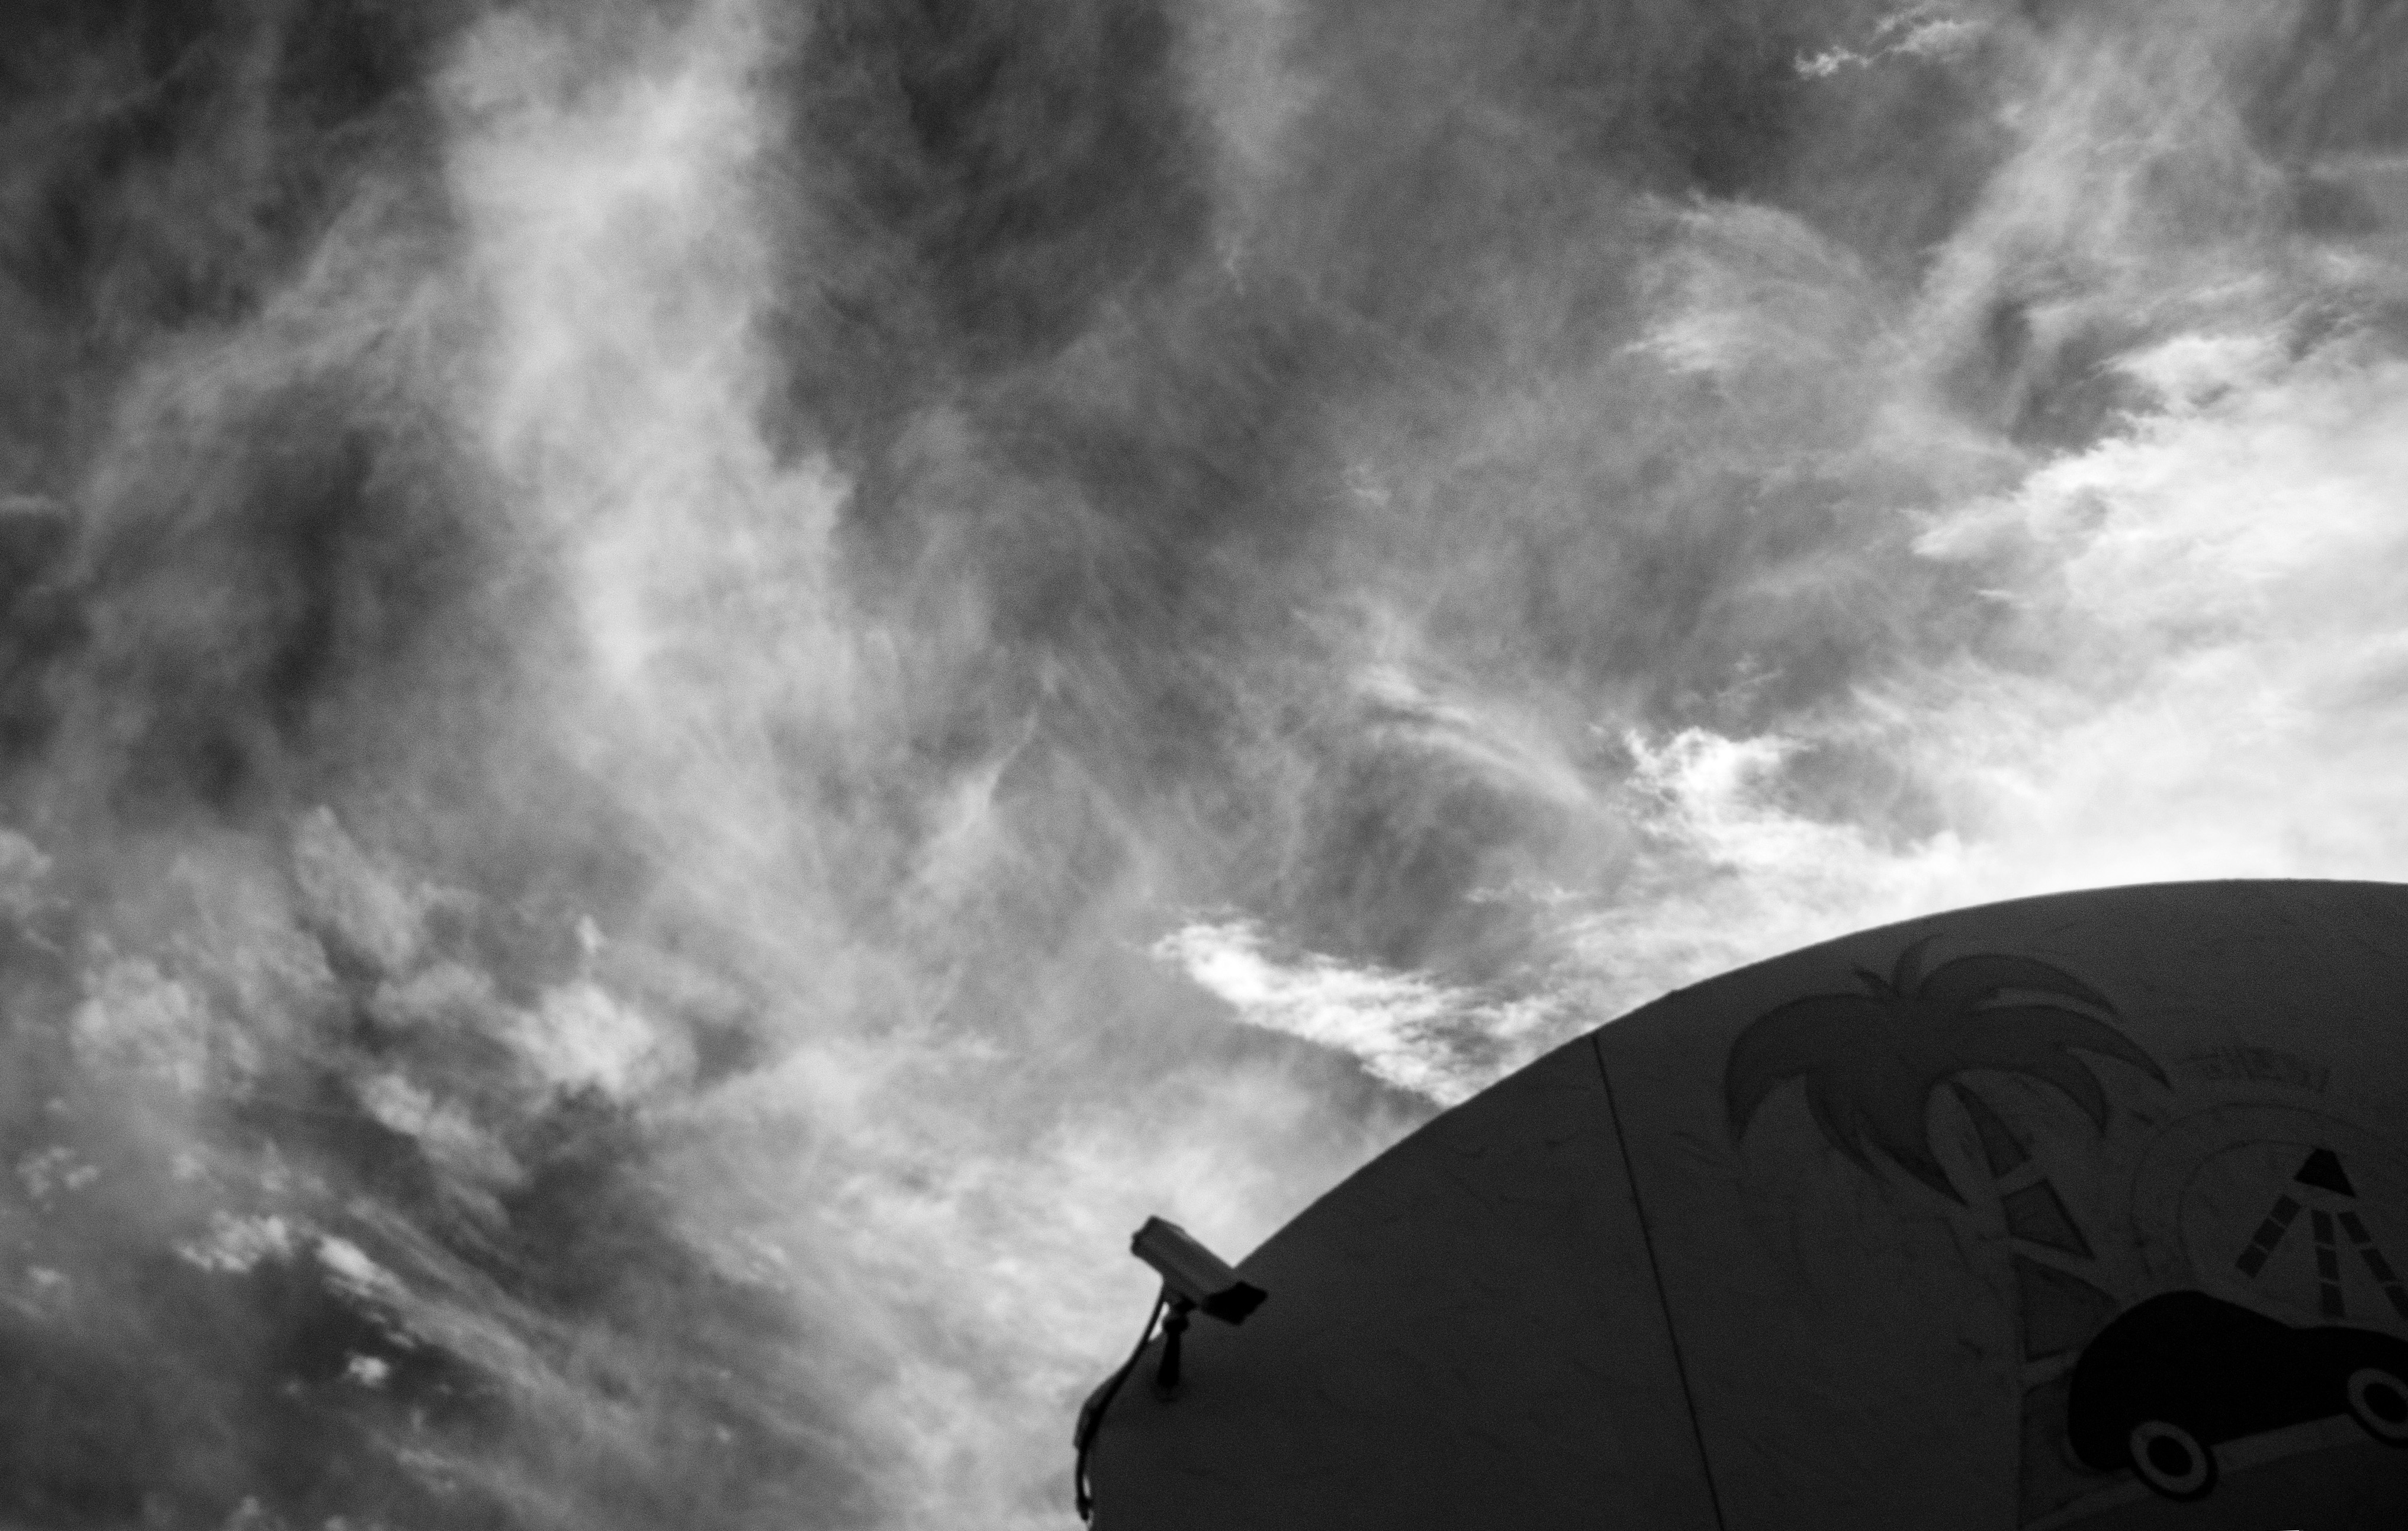
cloud, black and white, sky, atmosphere, aircraft, vehicle, darkness, black, monochrome, ir, sacramento, infrared, wattavenue, meteorological phenomenon, monochrome photography, atmosphere of earth